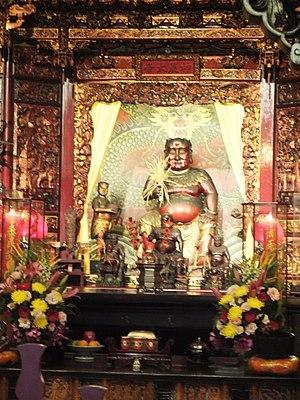
Shennong ou Shen Nong est un héros civilisateur de la mythologie chinoise, l’un des trois Augustes. On lui prête l’invention de la houe, de l’araire et du champ, de la culture des cinq aliments de base, la découverte du thé et des vertus médicinales des plantes, ainsi que le Shennong bencaojing des Han occidentaux, premier traité chinois de phytothérapie. Il est parfois confondu avec Yandi et présenté comme le frère de Huangdi.